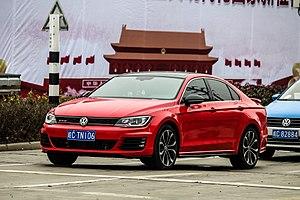
La Volkswagen Lamando est un véhicule du constructeur automobile allemand Volkswagen vendu depuis 2015 exclusivement en Chine. La Lamando y est produite par une coentreprise liant Volkswagen AG et le constructeur SAIC.